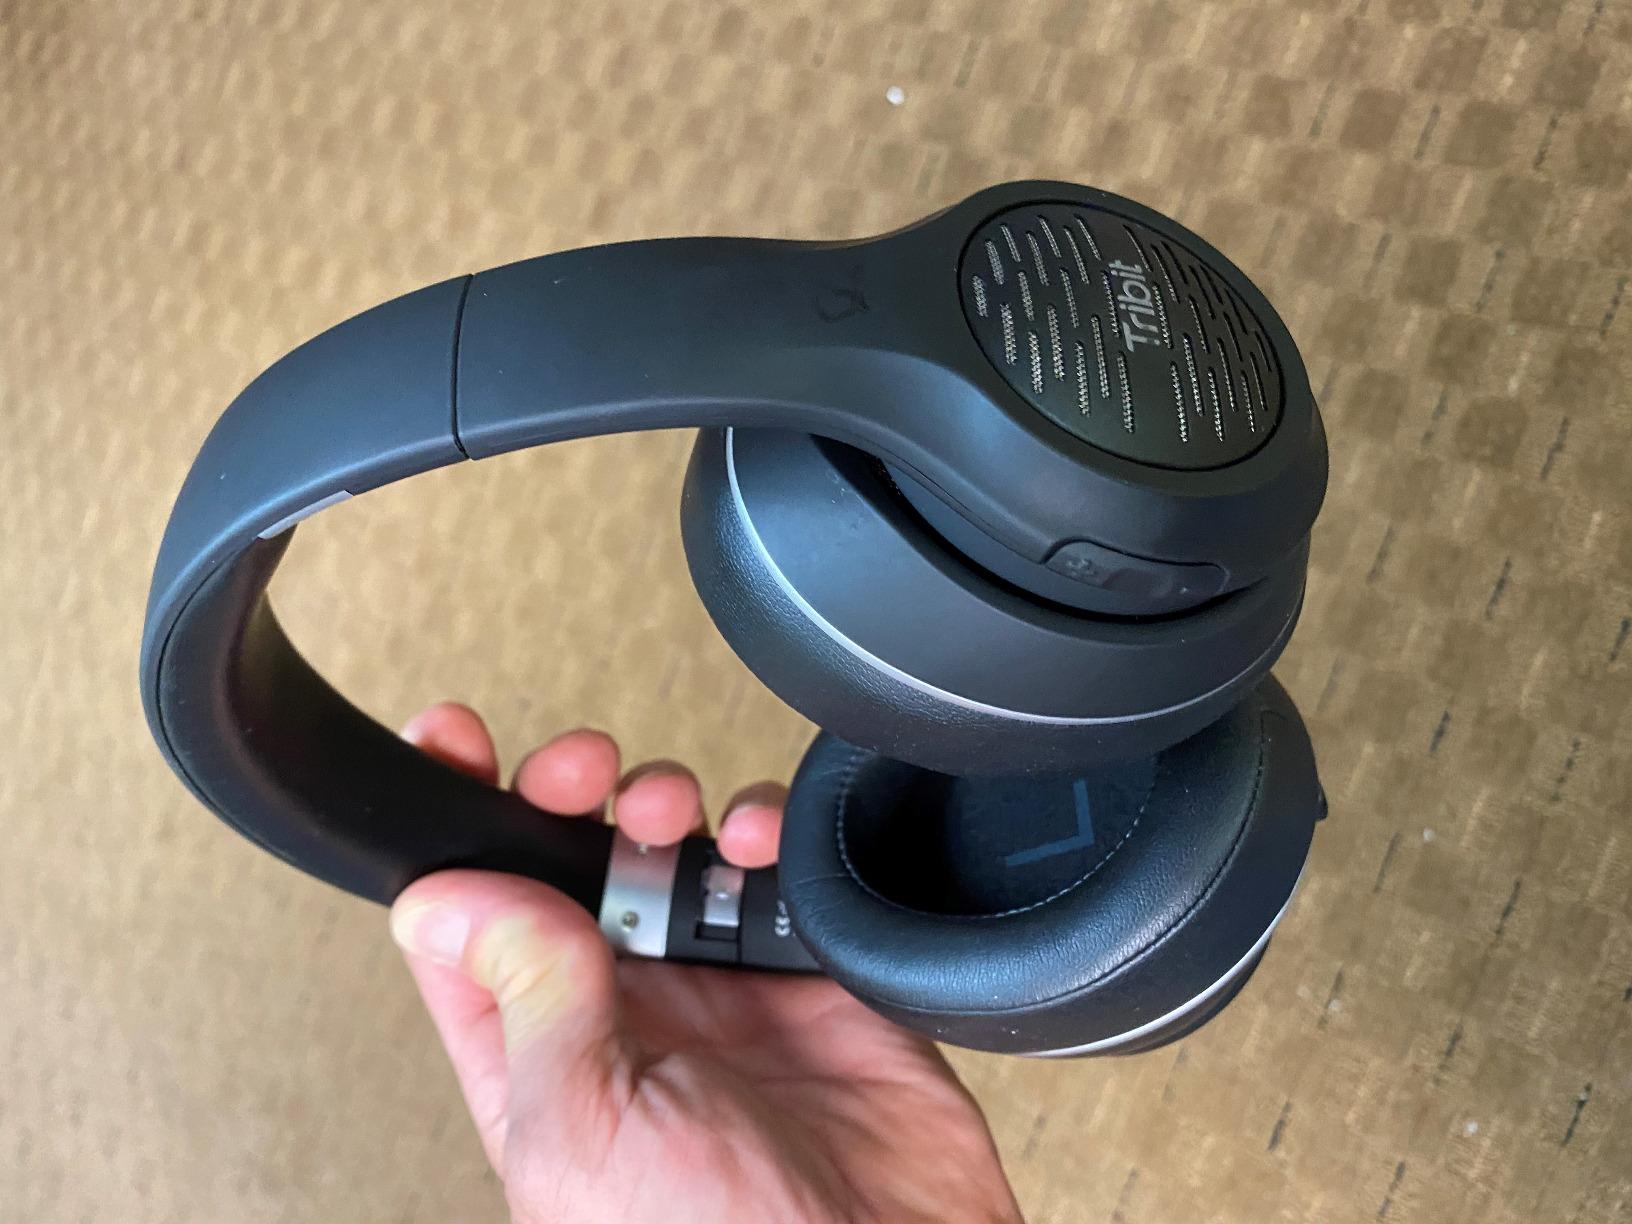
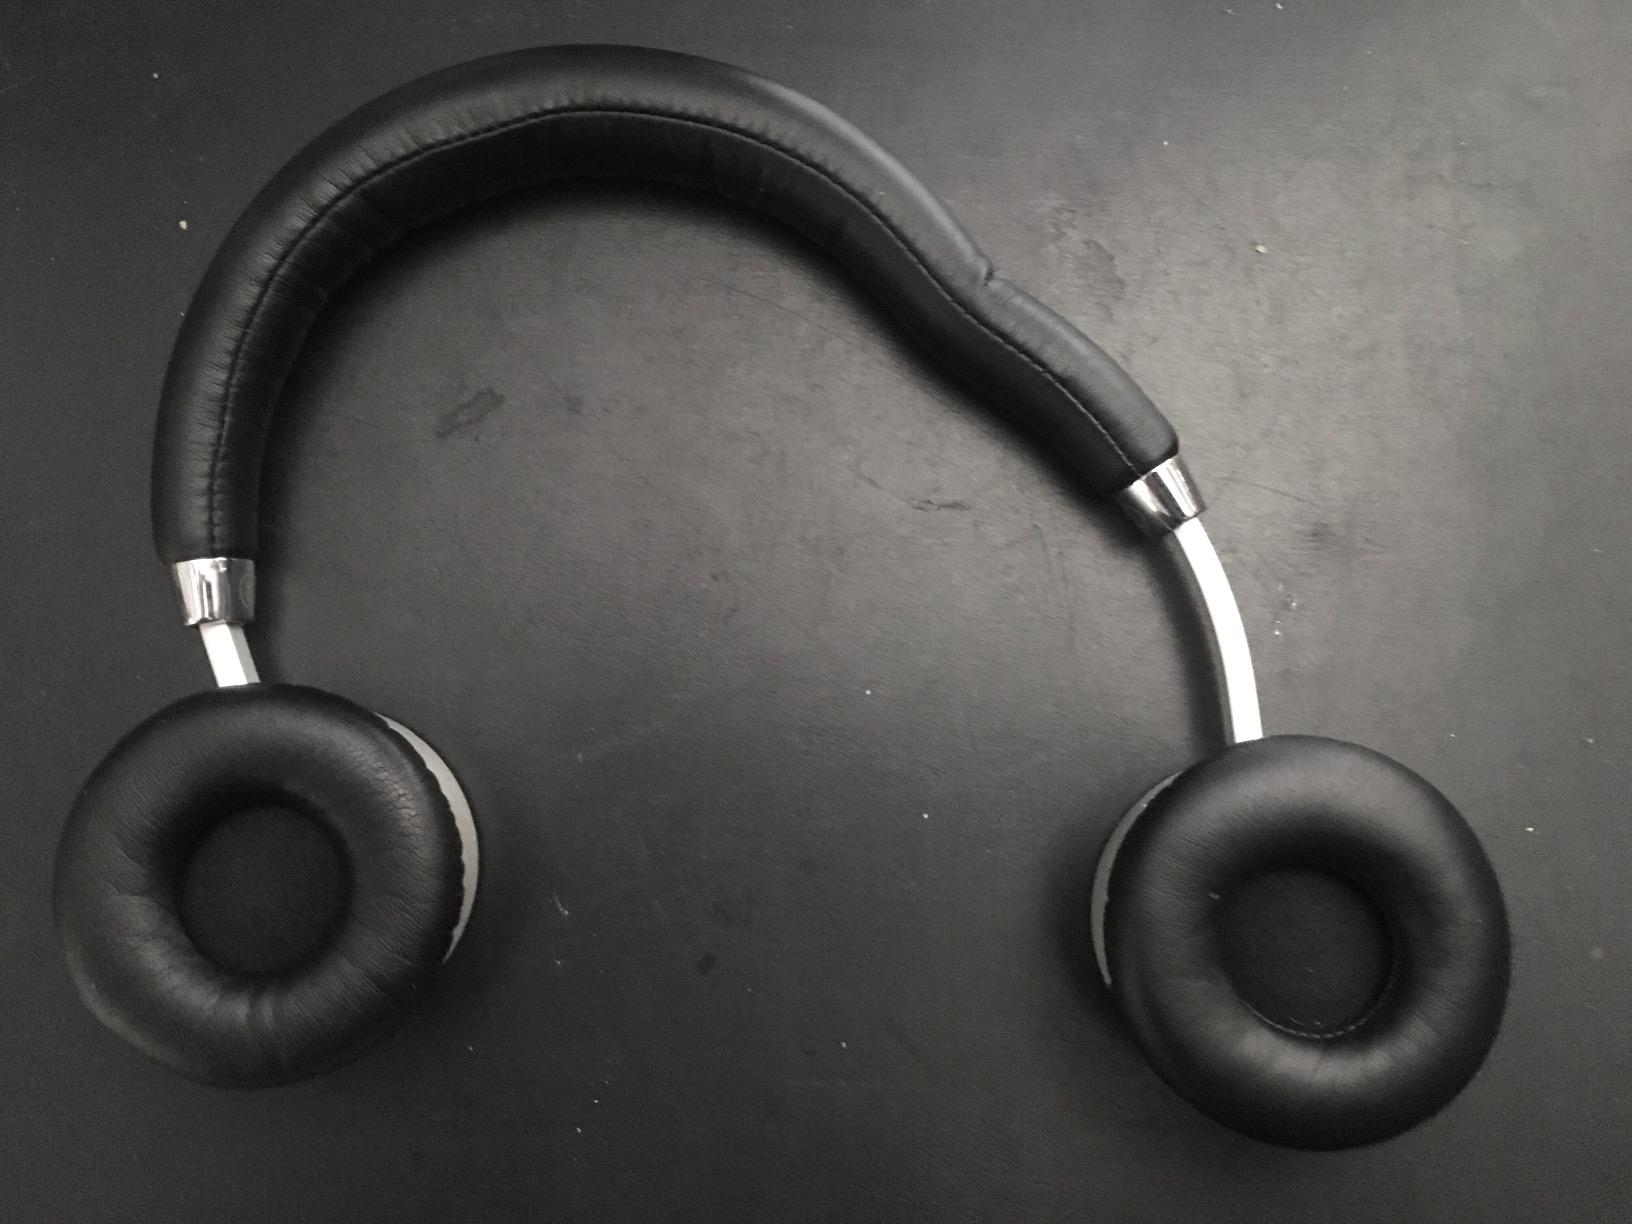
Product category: headphones
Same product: no